The Age of Spiritual Machines

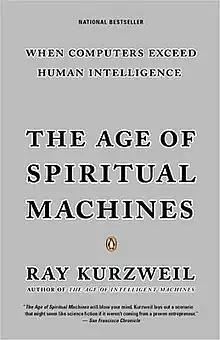

The Age of Spiritual Machines: When Computers Exceed Human Intelligence is a non-fiction book by inventor and futurist Ray Kurzweil about artificial intelligence and the future course of humanity. First published in hardcover on January 1, 1999, by Viking, it has received attention from "The New York Times", "The New York Review of Books" and "The Atlantic". In the book Kurzweil outlines his vision for how technology will progress during the 21st century.